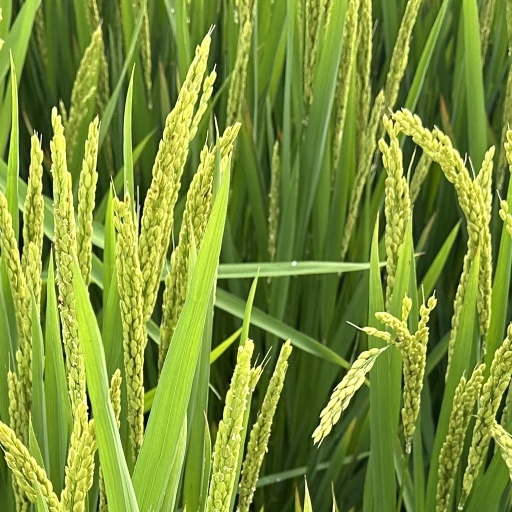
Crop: rice